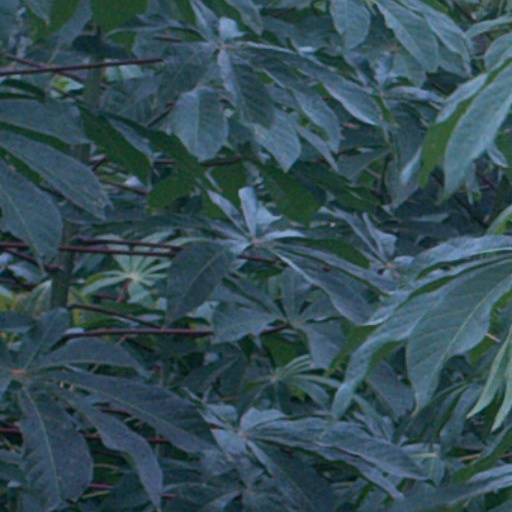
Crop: cassava